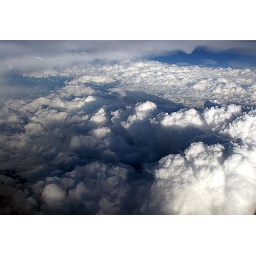
mountains &amp;amp; valleys in the clouds